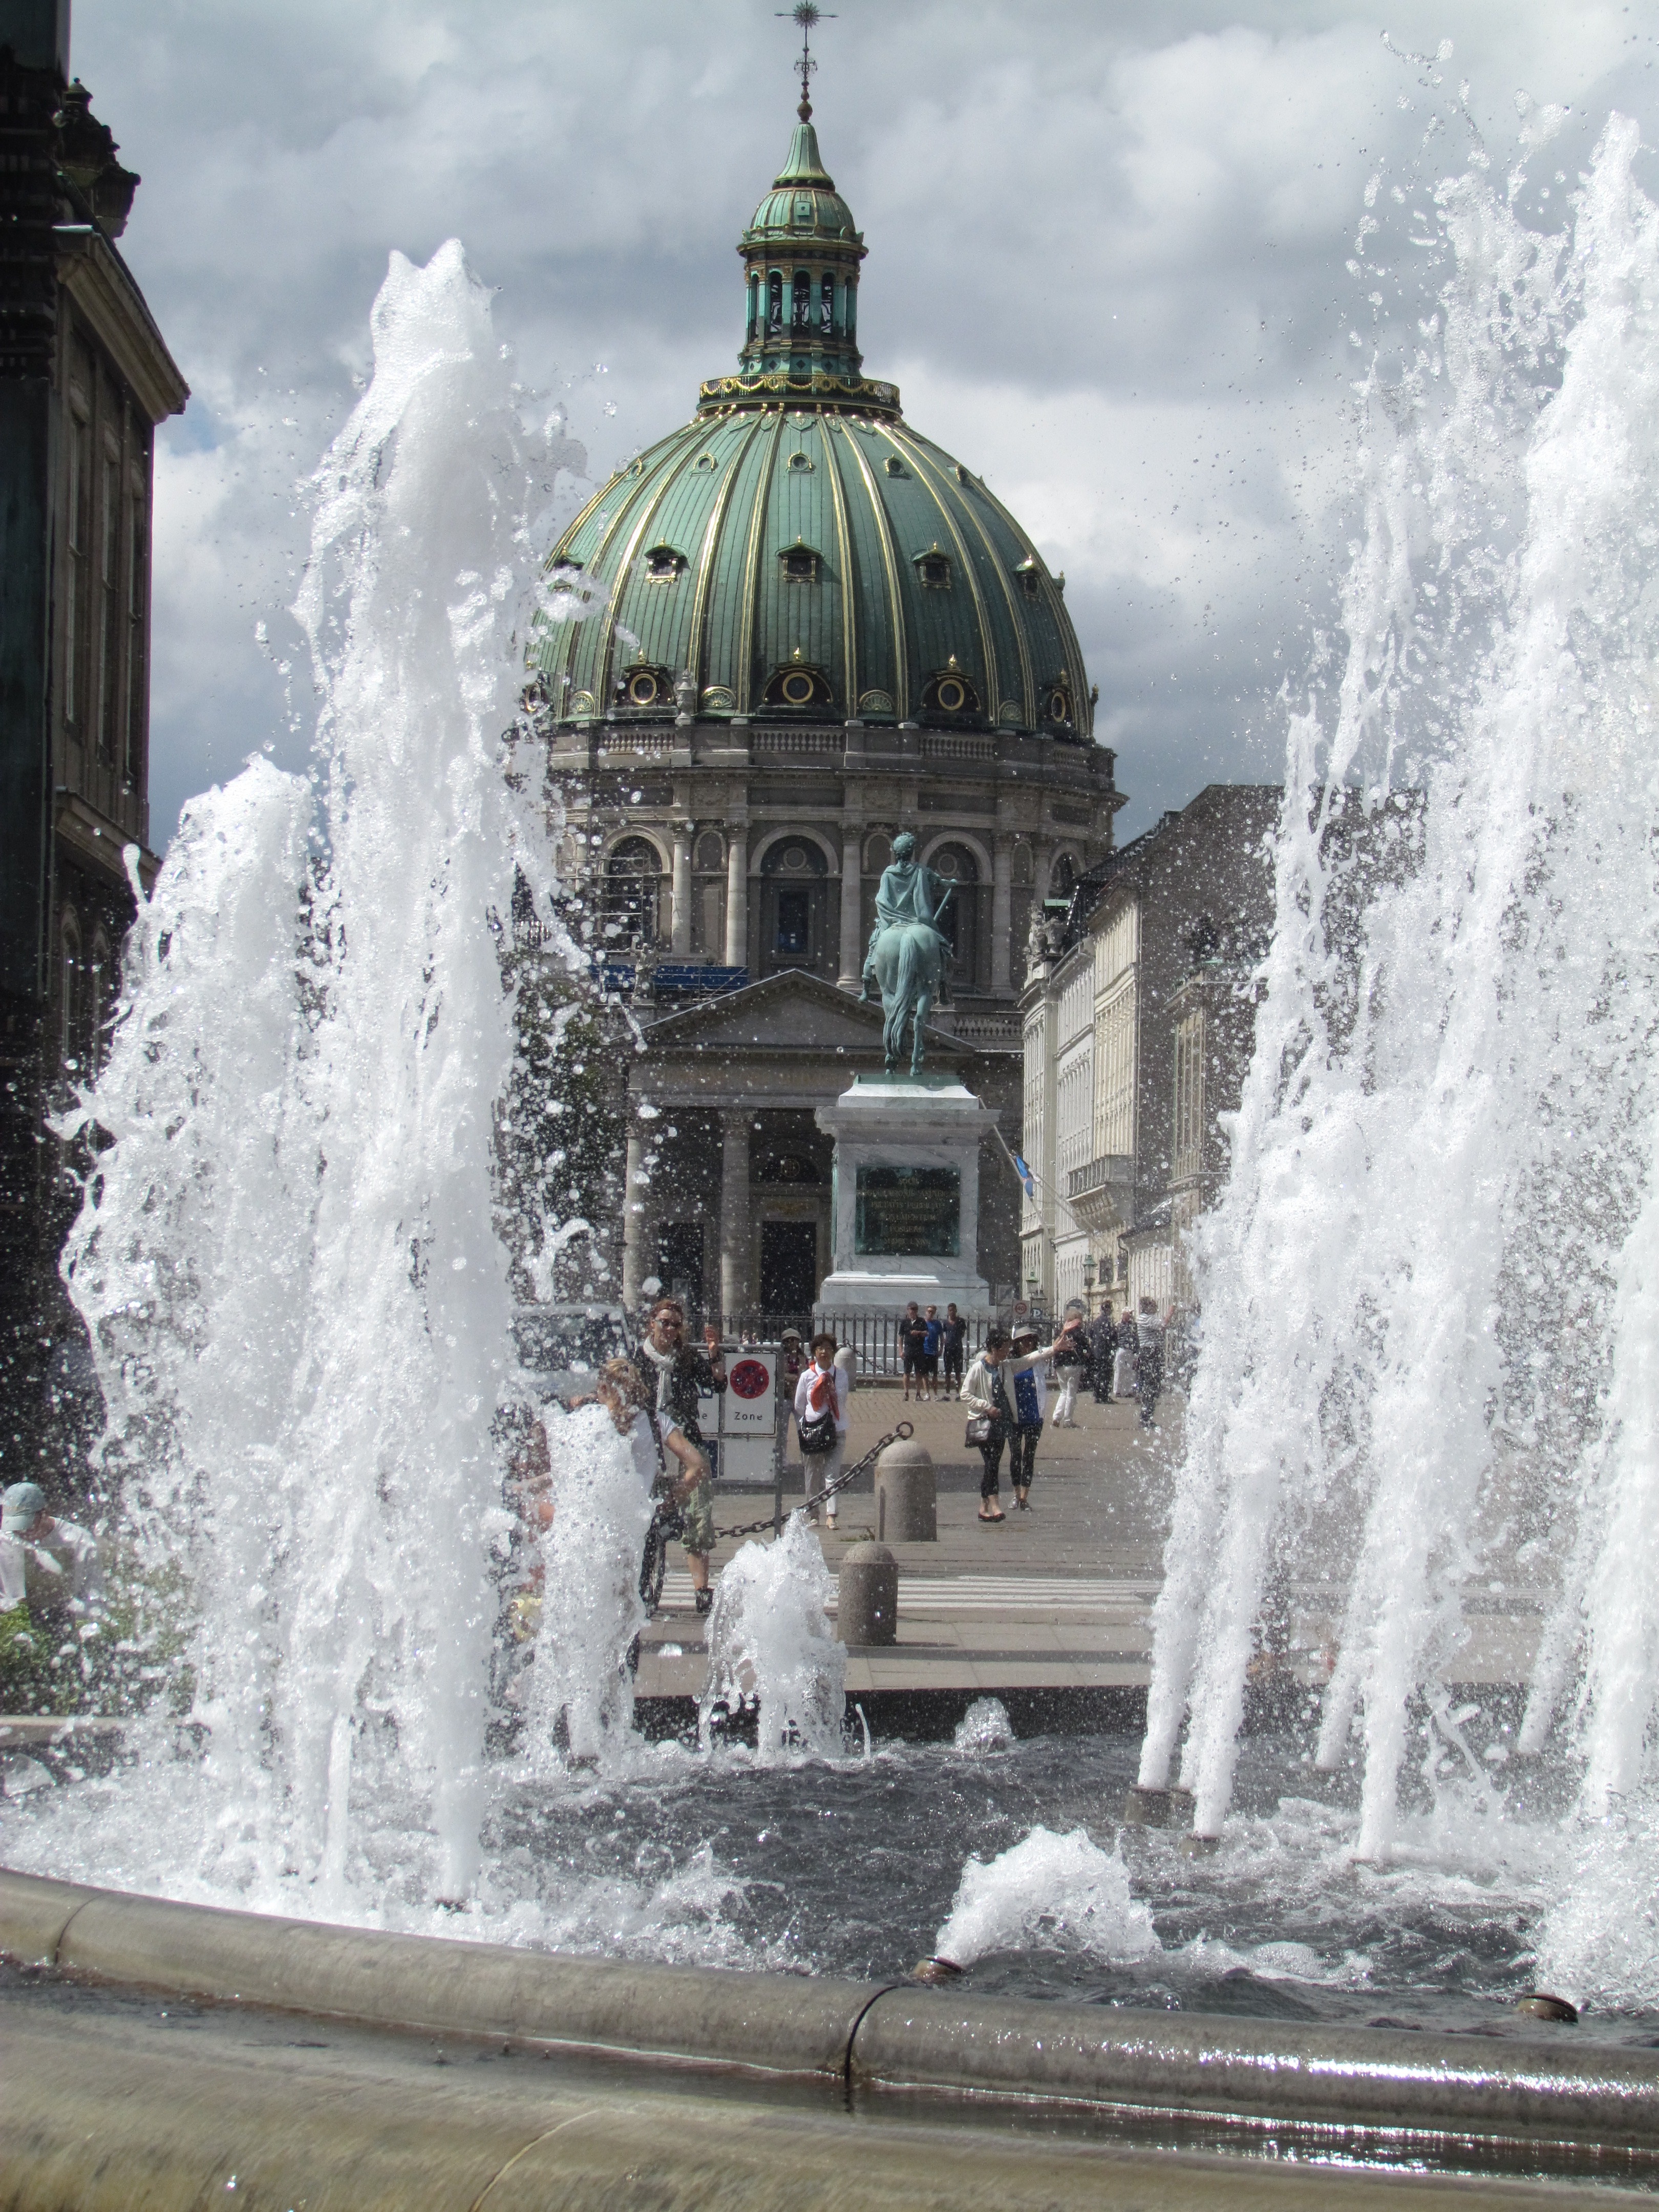
water, snow, winter, ice, weather, castle, landmark, tourism, fountain, denmark, copenhagen, water feature, freezing, amalienborg